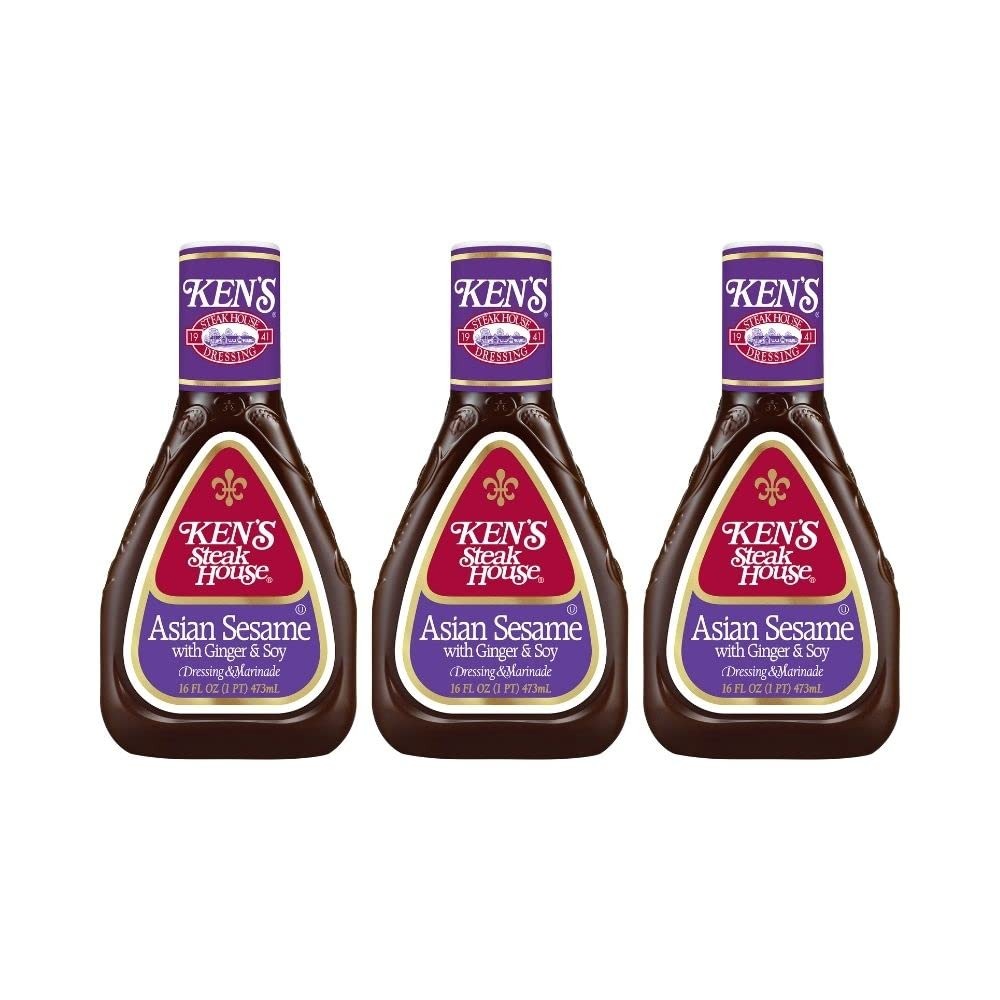
Item Name: Ken’s Steakhouse Dressing, Asian Sesame Dressing & Marinade with Ginger & Soy, 16 FL OZ Bottle (Pack of 3)
Value: 3.0
Unit: Count

Price: 3.99